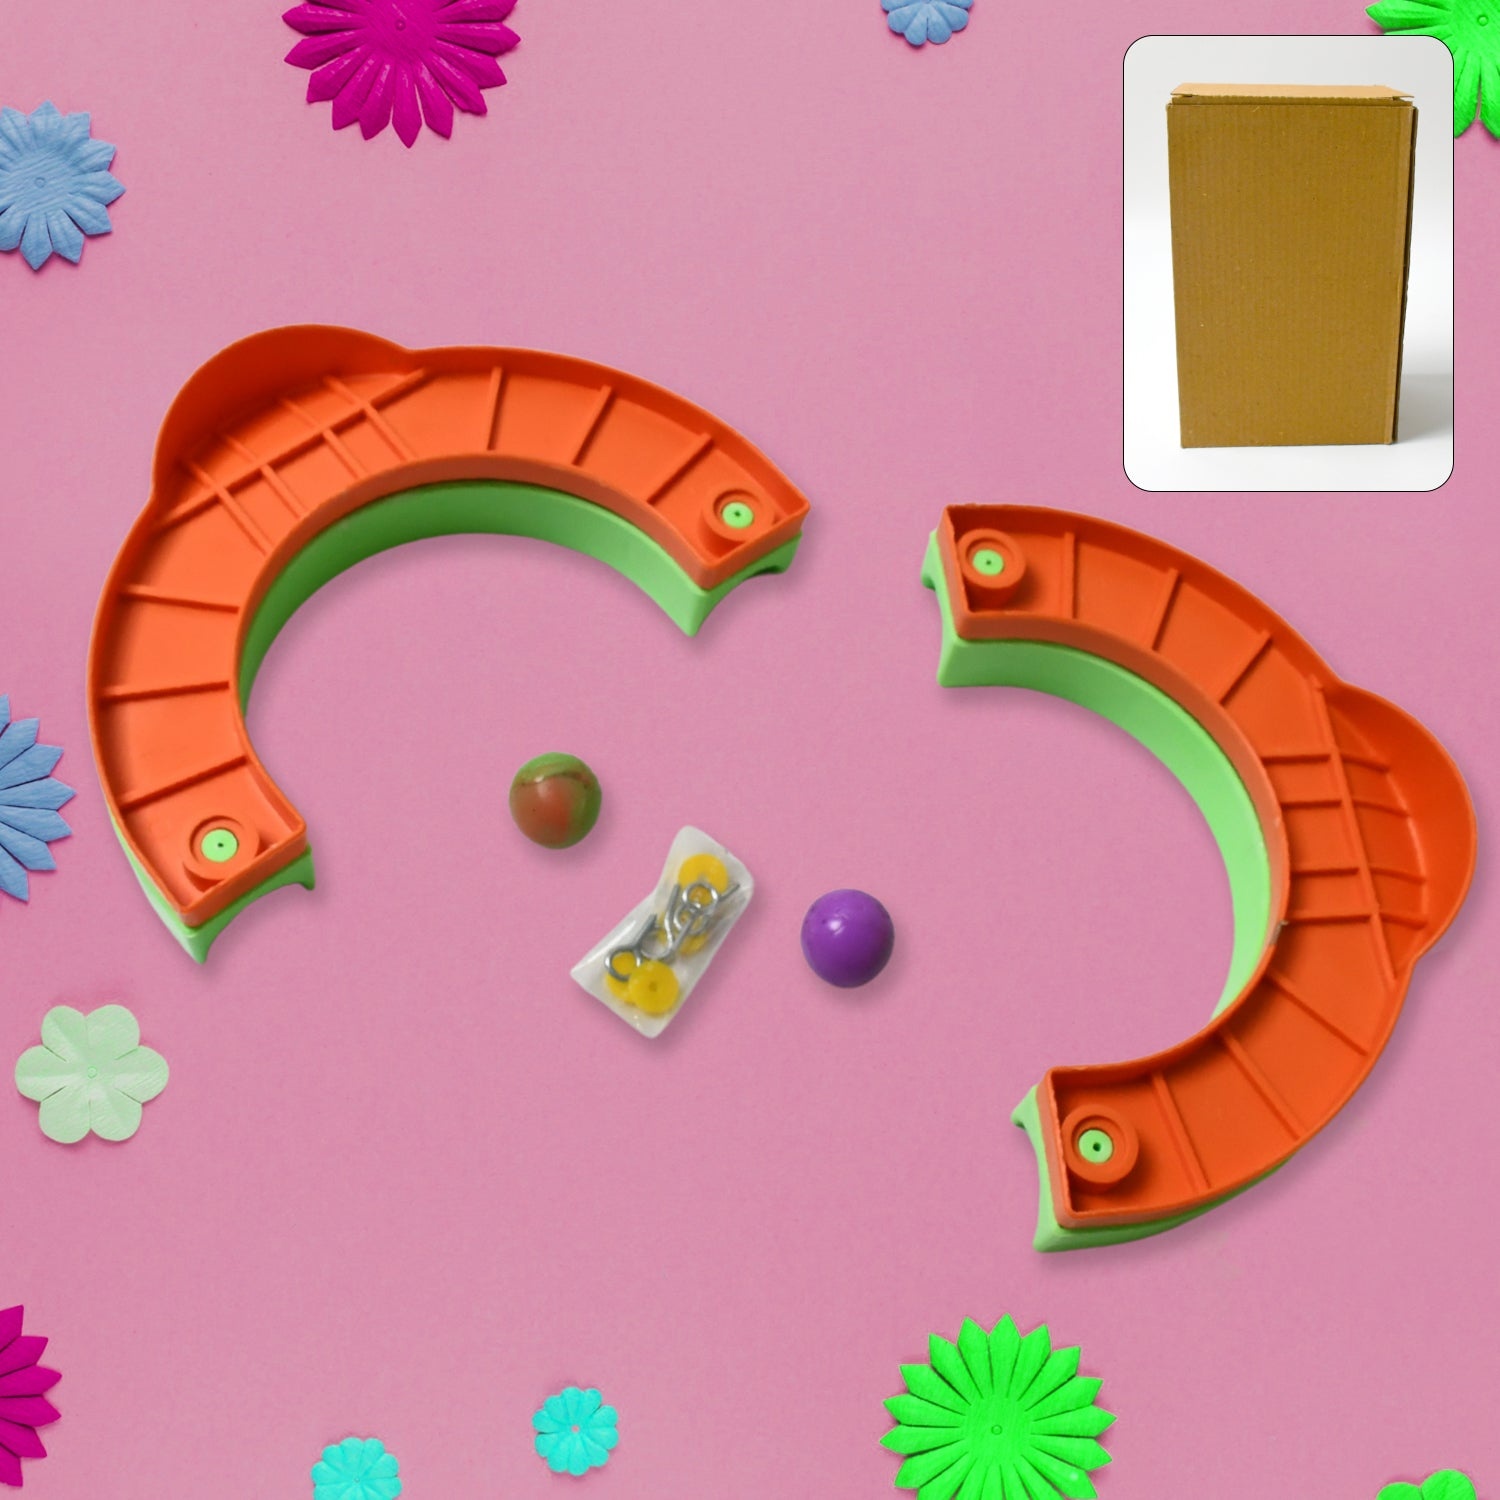
Infinity Track Toy for Kids, Magic Loop Creative Path with Bouncing Balls for Boys and Girls, Focus Improving Mind Interaction Game, Indoor & Outdoor Activity Sports
17695 Infinity Track Toy for Kids, Magic Loop Creative Path with Bouncing Balls for Boys and Girls, Focus Improving Mind Interaction Game, Indoor & Outdoor Activity Sports Description:- Creative Track Toy For Kids:- The game set contains one infinity shaped creative track and 2 colorful bouncing balls. The magic loop is uniquely designed to be infinite, as the track never ends. With bright colors, this Made in India product is going to attract a lot of attention. How To Play:- It is a very simple activity game but can be tricky at times. It is played by moving it in scissor like motion. Hold the track on both sides with hands and move it in a scissor motion. Once comfortable, put 1 or more balls into it and don’t let the ball drop. Ball drops and you lose. Brain Game To Improve Focus:- The Game is fully a focus game. If you can keep your focus, the game seems smooth, you lose focus for a moment and you lose the game. It also needs high coordination between hands and eyes, otherwise it is difficult to play with it. Safe To Use Toy Game For Kids:- The activity game is made keeping children in mind and hence made from non-toxic materials. It has no sharp edges or corners, and the matte finish keeps it smooth. It is preferable for all kids age 5 years and above. Dimensions:- Volu. Weight (Gm) :- 420 Product Weight (Gm) :- 214 Ship Weight (Gm) :- 420 Length (Cm) :- 19 Breadth (Cm) :- 12 Height (Cm) :- 9
Brand: Ankash Online
Category: Toys & Games > Toys > Sports Toys > Fitness Toys > Kids' Yoga Mats & Sets